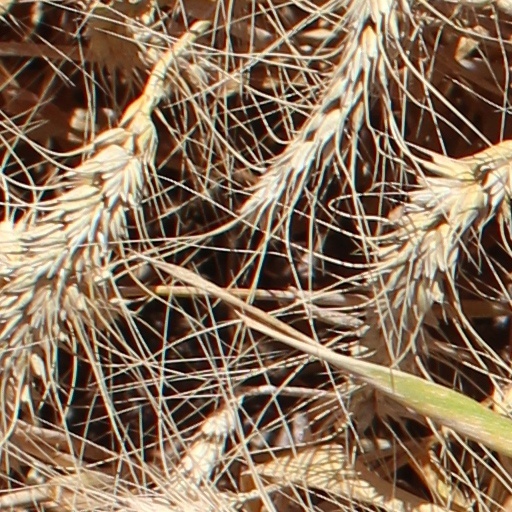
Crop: wheat